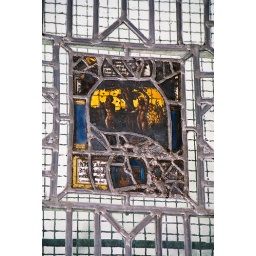
Stained glass in a window at la Maison de Victor Hugo (author of Les Miserables), Paris.